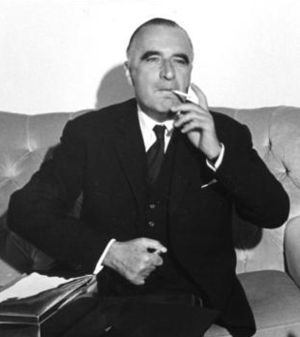
Georges Pompidou
Georges Pompidou i 1965
Georges Jean Raymond Pompidou var en fransk politiker. Frankrigs præsident fra 1969 til sin død. Premierminister under Charles de Gaulle i perioden 1962-1968 og dermed den længst siddende premierminister under Den Femte Republik.